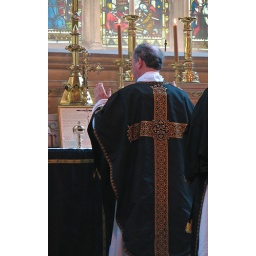
The priest in a black Gothic chasuble extends his hands in prayer while standing at the Altar.